The Golden Ass

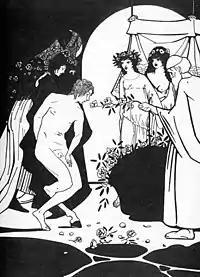
Lucius is returned to human form during the Navigium Isidis. From an illustration by Jean de Bosschère

Lucius comes into the legionary's possession, and after lodging with a decurion, Lucius recounts the Tale of the Murderous Wife. He is then sold to two brothers, a confectioner and a cook, who treat him kindly. When they go out, Lucius secretly eats his fill of their food. At first a source of vexation, when the ass is discovered to be the one behind the disappearing food it is much laughed at and celebrated.